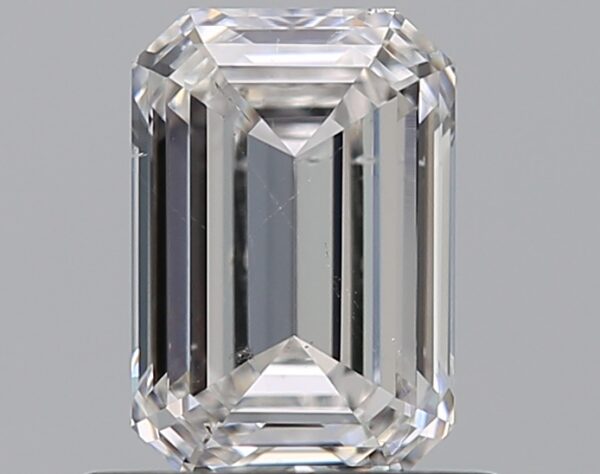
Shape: emerald
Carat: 0.72
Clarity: SI1
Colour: E
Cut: EX
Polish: EX
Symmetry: VG
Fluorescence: N
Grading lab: GIA
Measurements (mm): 6.19 x 4.24 x 2.61